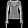
Label: Pullover